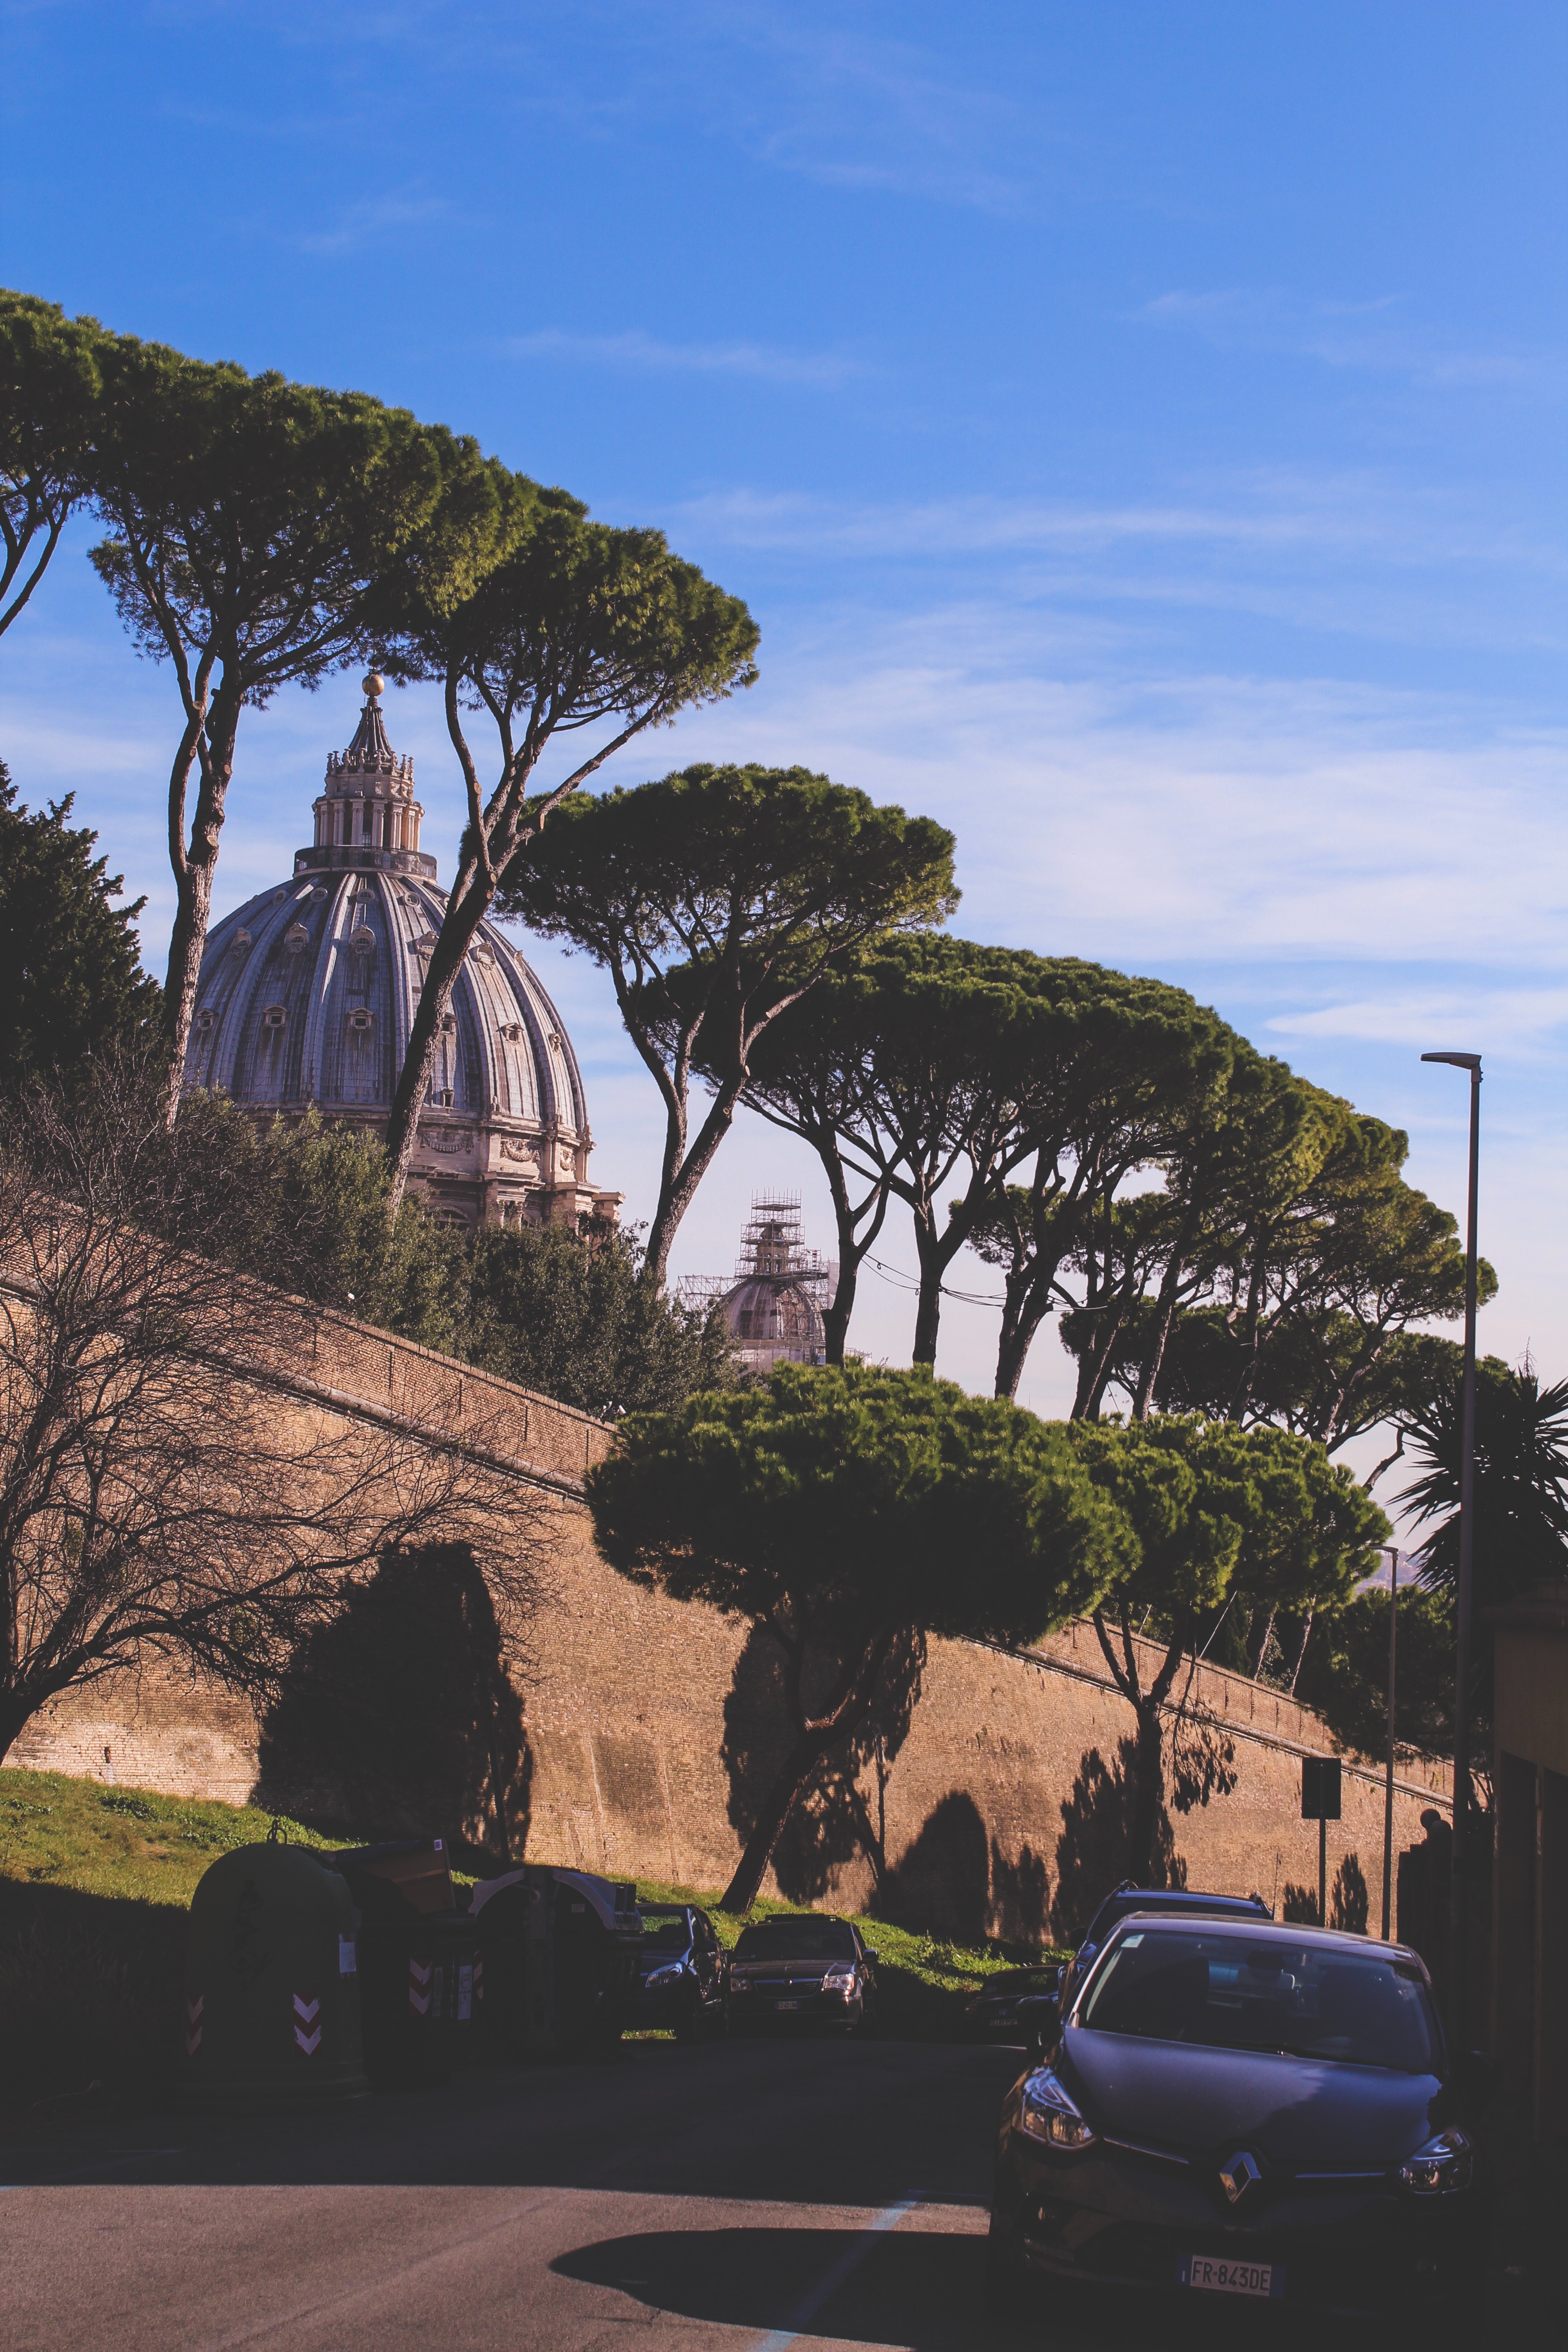
tree, sky, wall, woody plant, rock, road, plant, architecture, car, palm tree, tourism, vehicle, landscape, compact car, plant community, arecales, hill, vacation, city, Tints and shades, shade, street, house, residential area